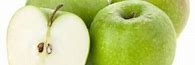
Label: apple